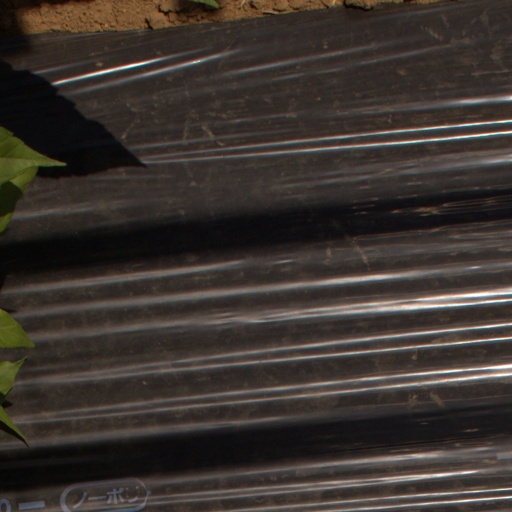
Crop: Jerusalem artichoke